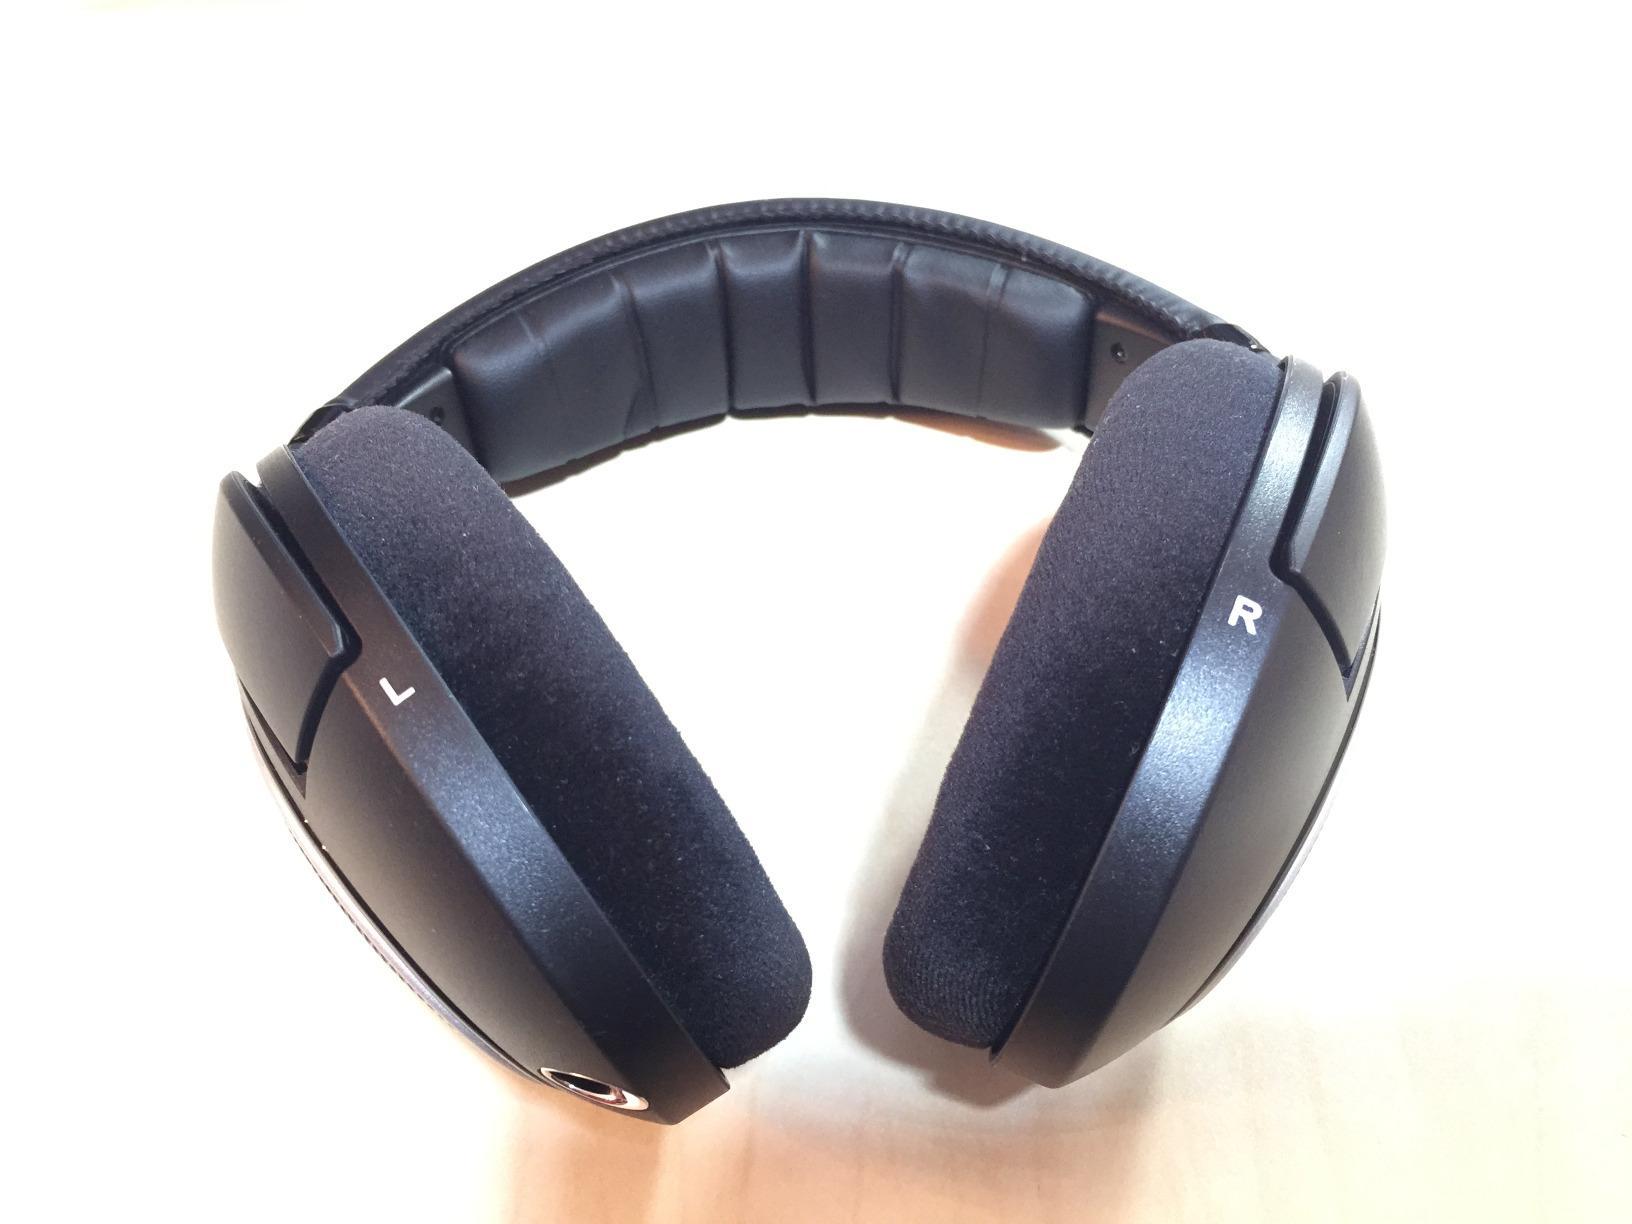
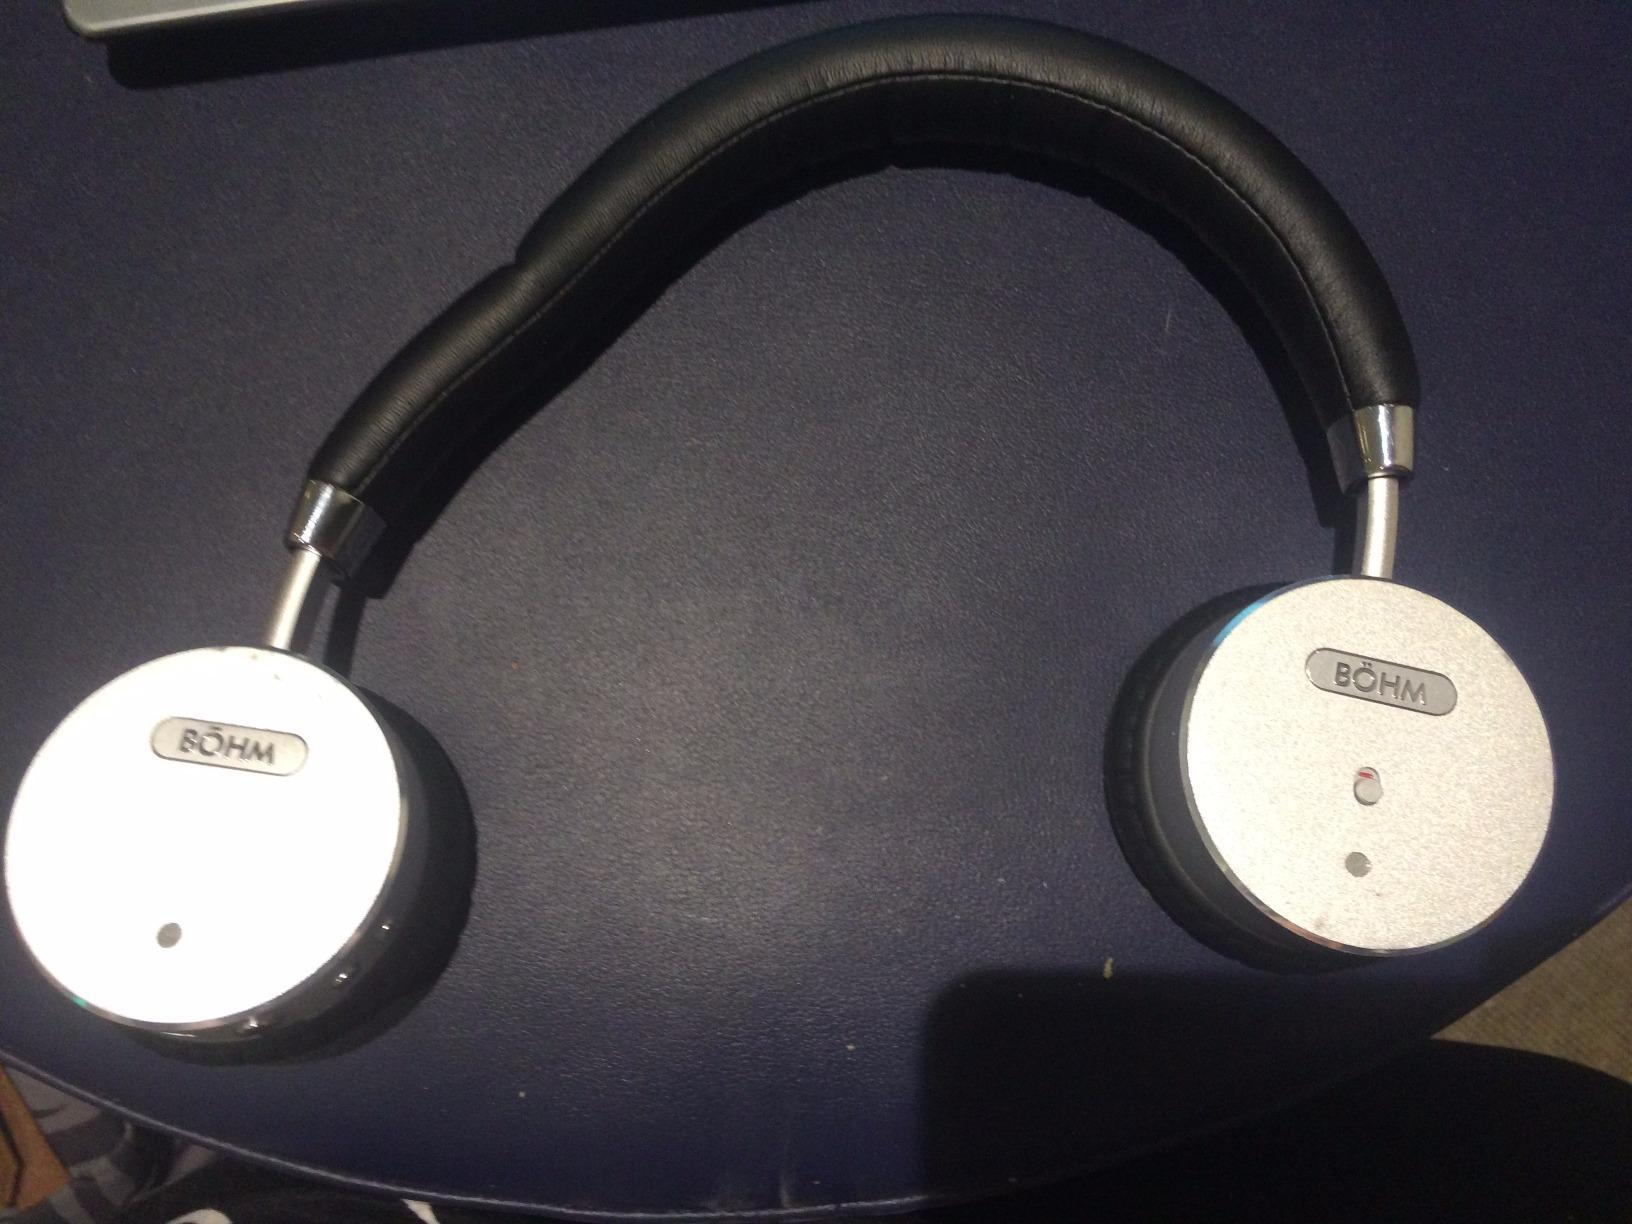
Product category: headphones
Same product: no